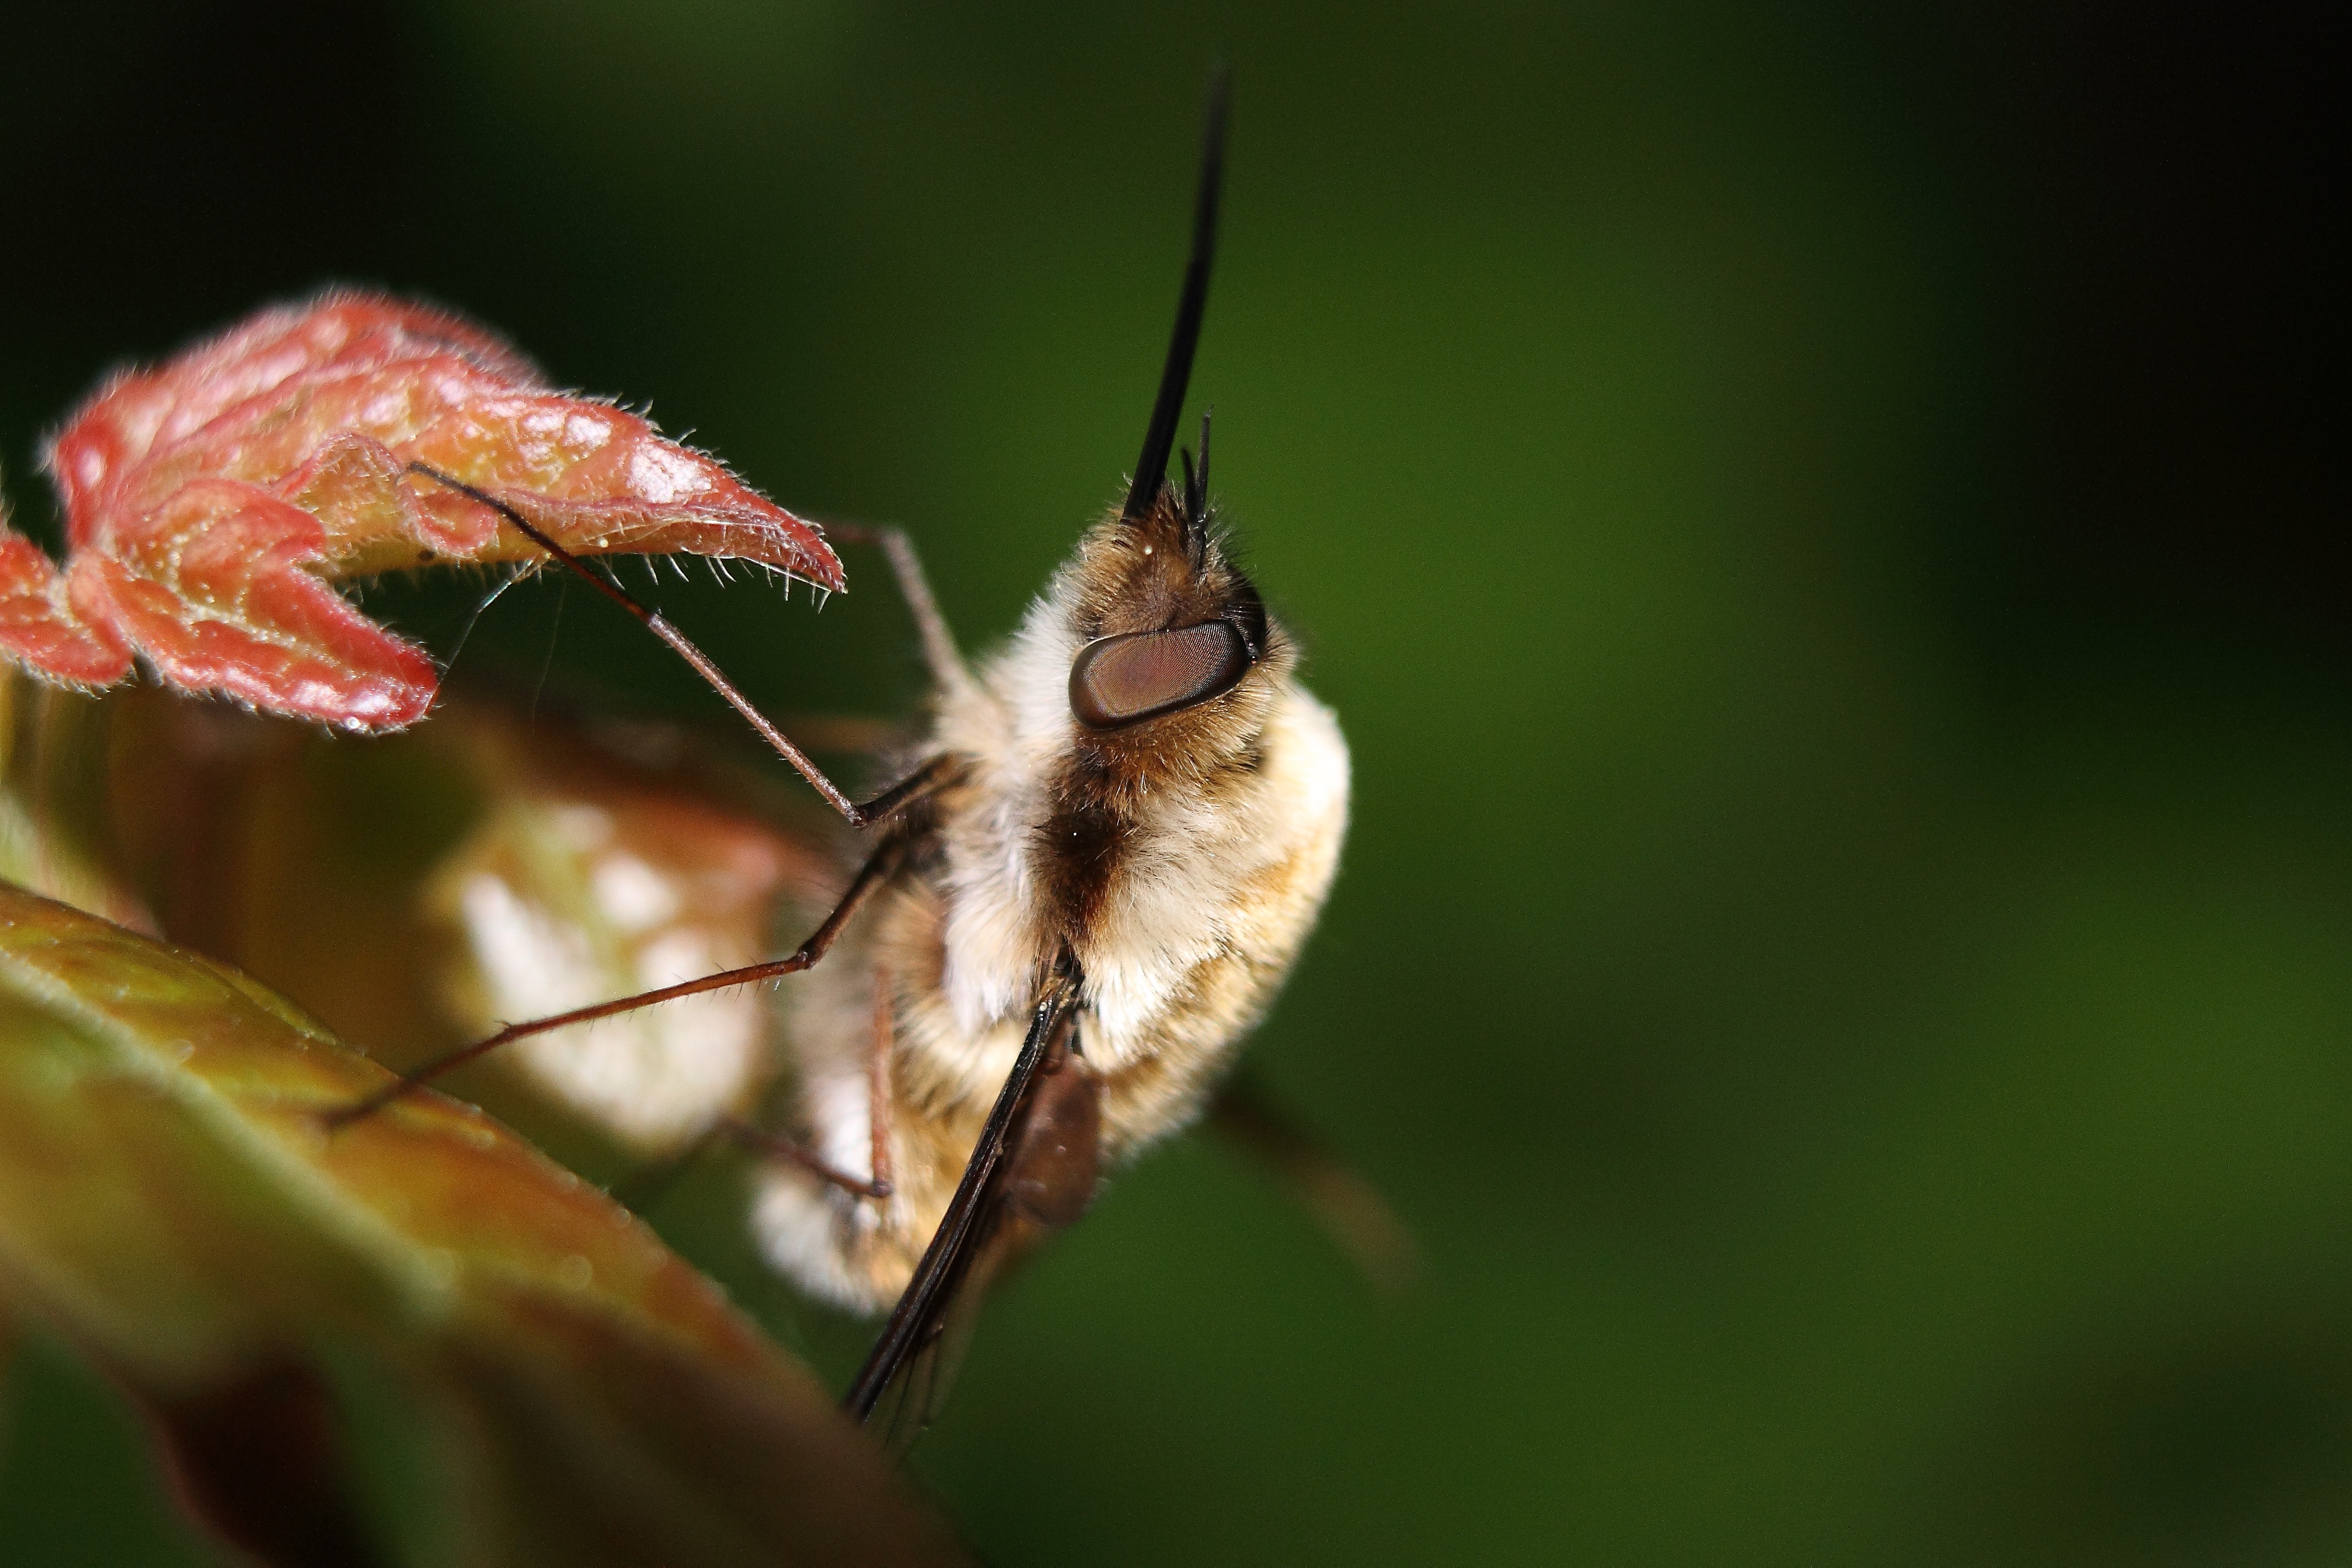
nature, branch, photography, leaf, flower, animal, wildlife, spring, insect, macro, flora, fauna, invertebrate, close up, march, may, nectar, macro photography, bombylius major, hummelfliege, plant stem, bombylius mayor